Landing Ship, Tank

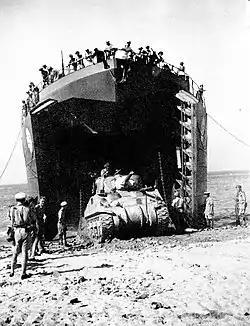
A Canadian LST off-loads an M4 Sherman during the Allied invasion of Sicily in 1943.

A Landing Ship, Tank (LST) is a ship first developed during World War II (1939–1945) to support amphibious operations by carrying tanks, vehicles, cargo, and landing troops directly onto a low-slope beach with no docks or piers. The shallow draft and bow doors and ramps enabled amphibious assaults on almost any beach.